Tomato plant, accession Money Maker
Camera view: horizontal (90 deg, fisheye); turntable rotation: 300 degrees
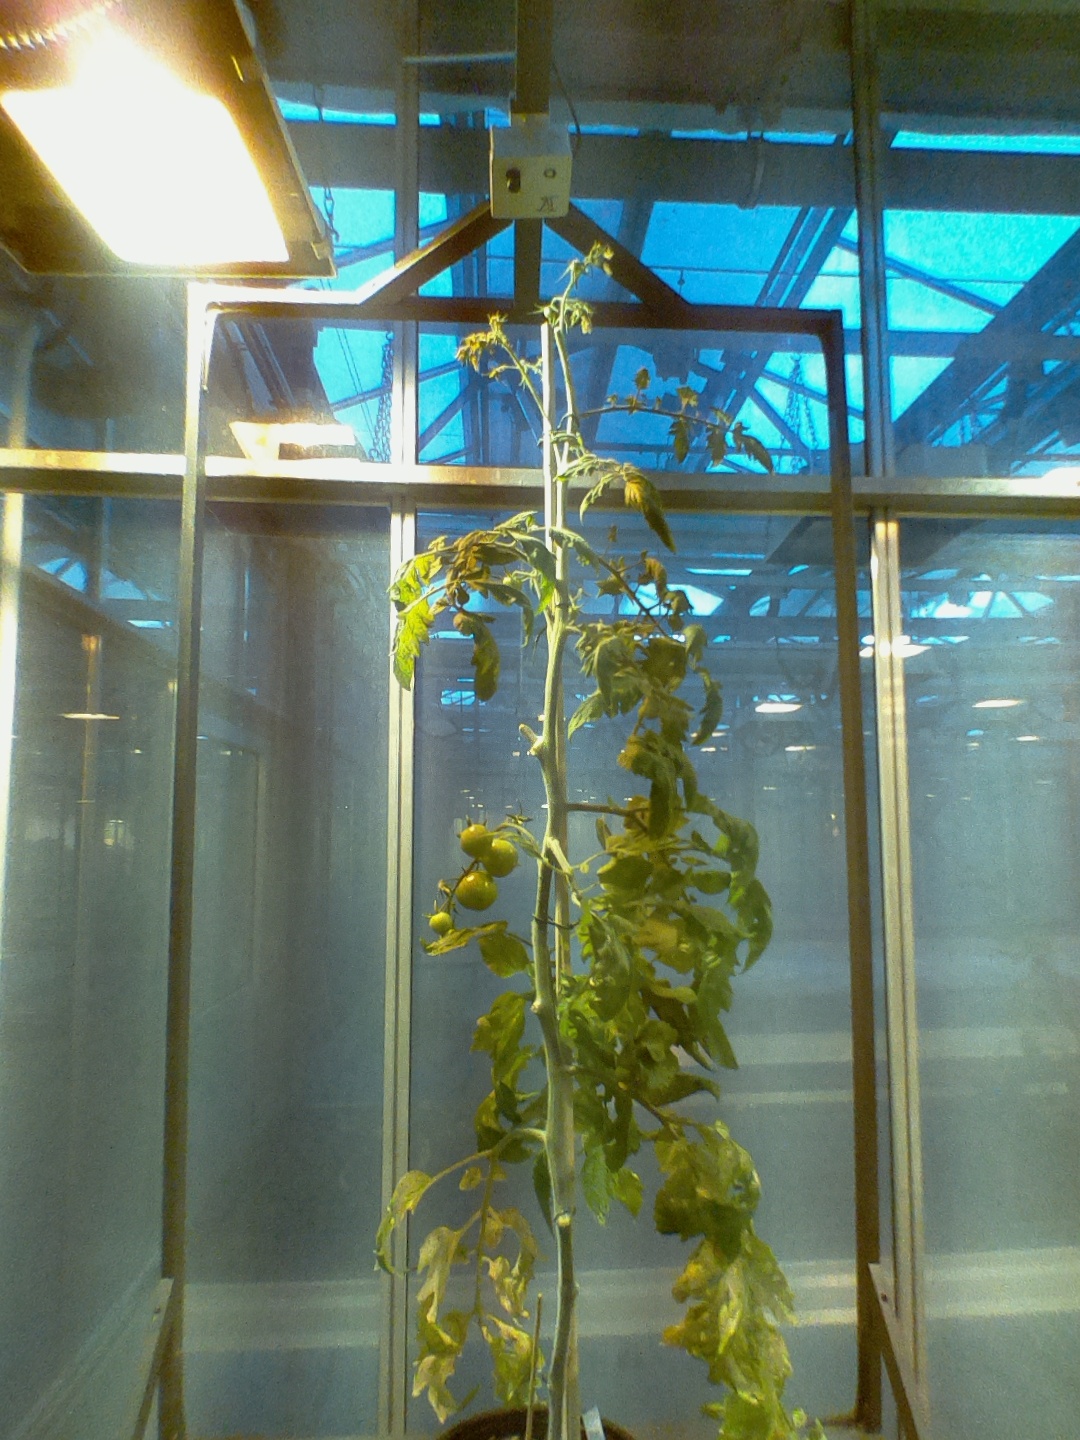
BBCH growth stage 76: 60%-70% of final fruit size